Krbava

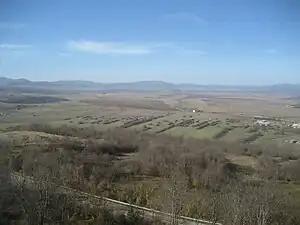
Krbava field

Krbava is a historical region located in Mountainous Croatia and a former Catholic bishopric (1185–1460), precursor of the diocese of Modruš and present Latin titular see.